Bic (company)

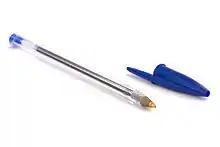
Bic Cristal pen

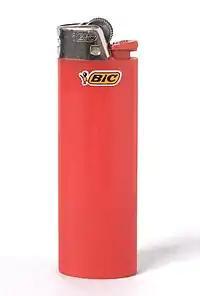
A Bic lighter

Between 1950 and the 1970s, BIC expanded globally into Italy, the Netherlands, Austria, Switzerland, and Spain. In 1956, the company established itself in Brazil, and soon after expanded into the United Kingdom, Australia, New Zealand, and Scandinavia in 1957. In 1958, the takeover of the American Waterman Pen Company allowed BIC to establish itself in the United States while continuing its development in Africa and the Middle East. In 1959, BIC acquired the Swedish company Ballograf.